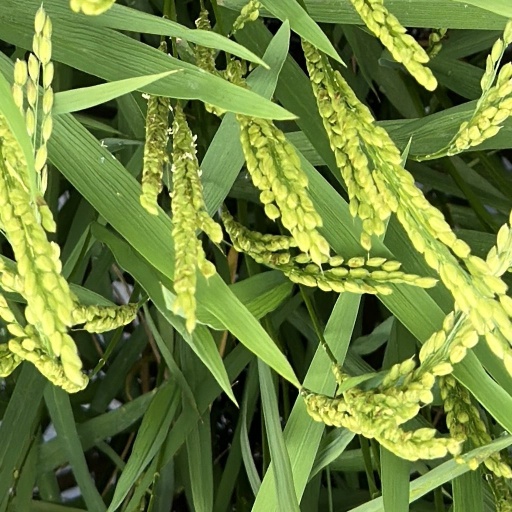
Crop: rice